Greenside Mine

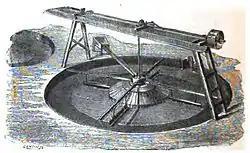
Diagram of a round buddle, with fine material being sprayed into the pit from four revolving heads

Three processes were involved in extracting lead from the ore brought out of the mine. First the ore had to be crushed to liberate the galena in it from the gangue minerals. Then the galena was separated from the other minerals, using some form of gravity separation process, or (after 1938) a froth flotation process. Finally the concentrated galena was smelted in a furnace to extract the metallic lead from it.